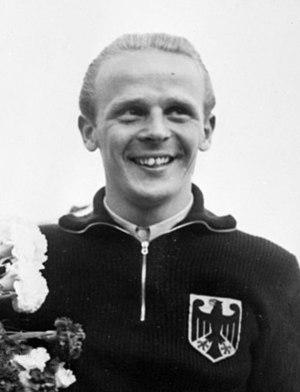
Günther Haase, né le 11 juin 1925 à Hambourg, est un plongeur allemand.